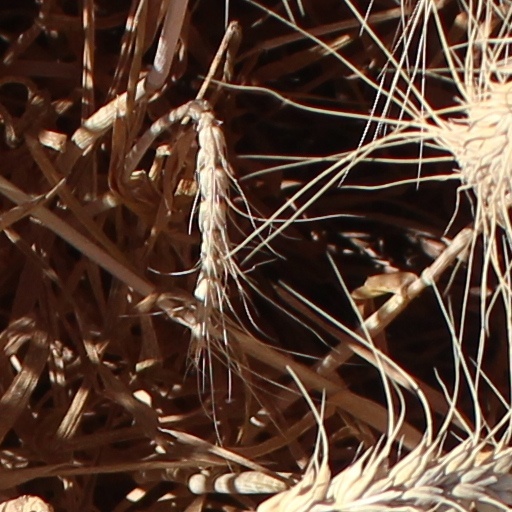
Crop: wheat